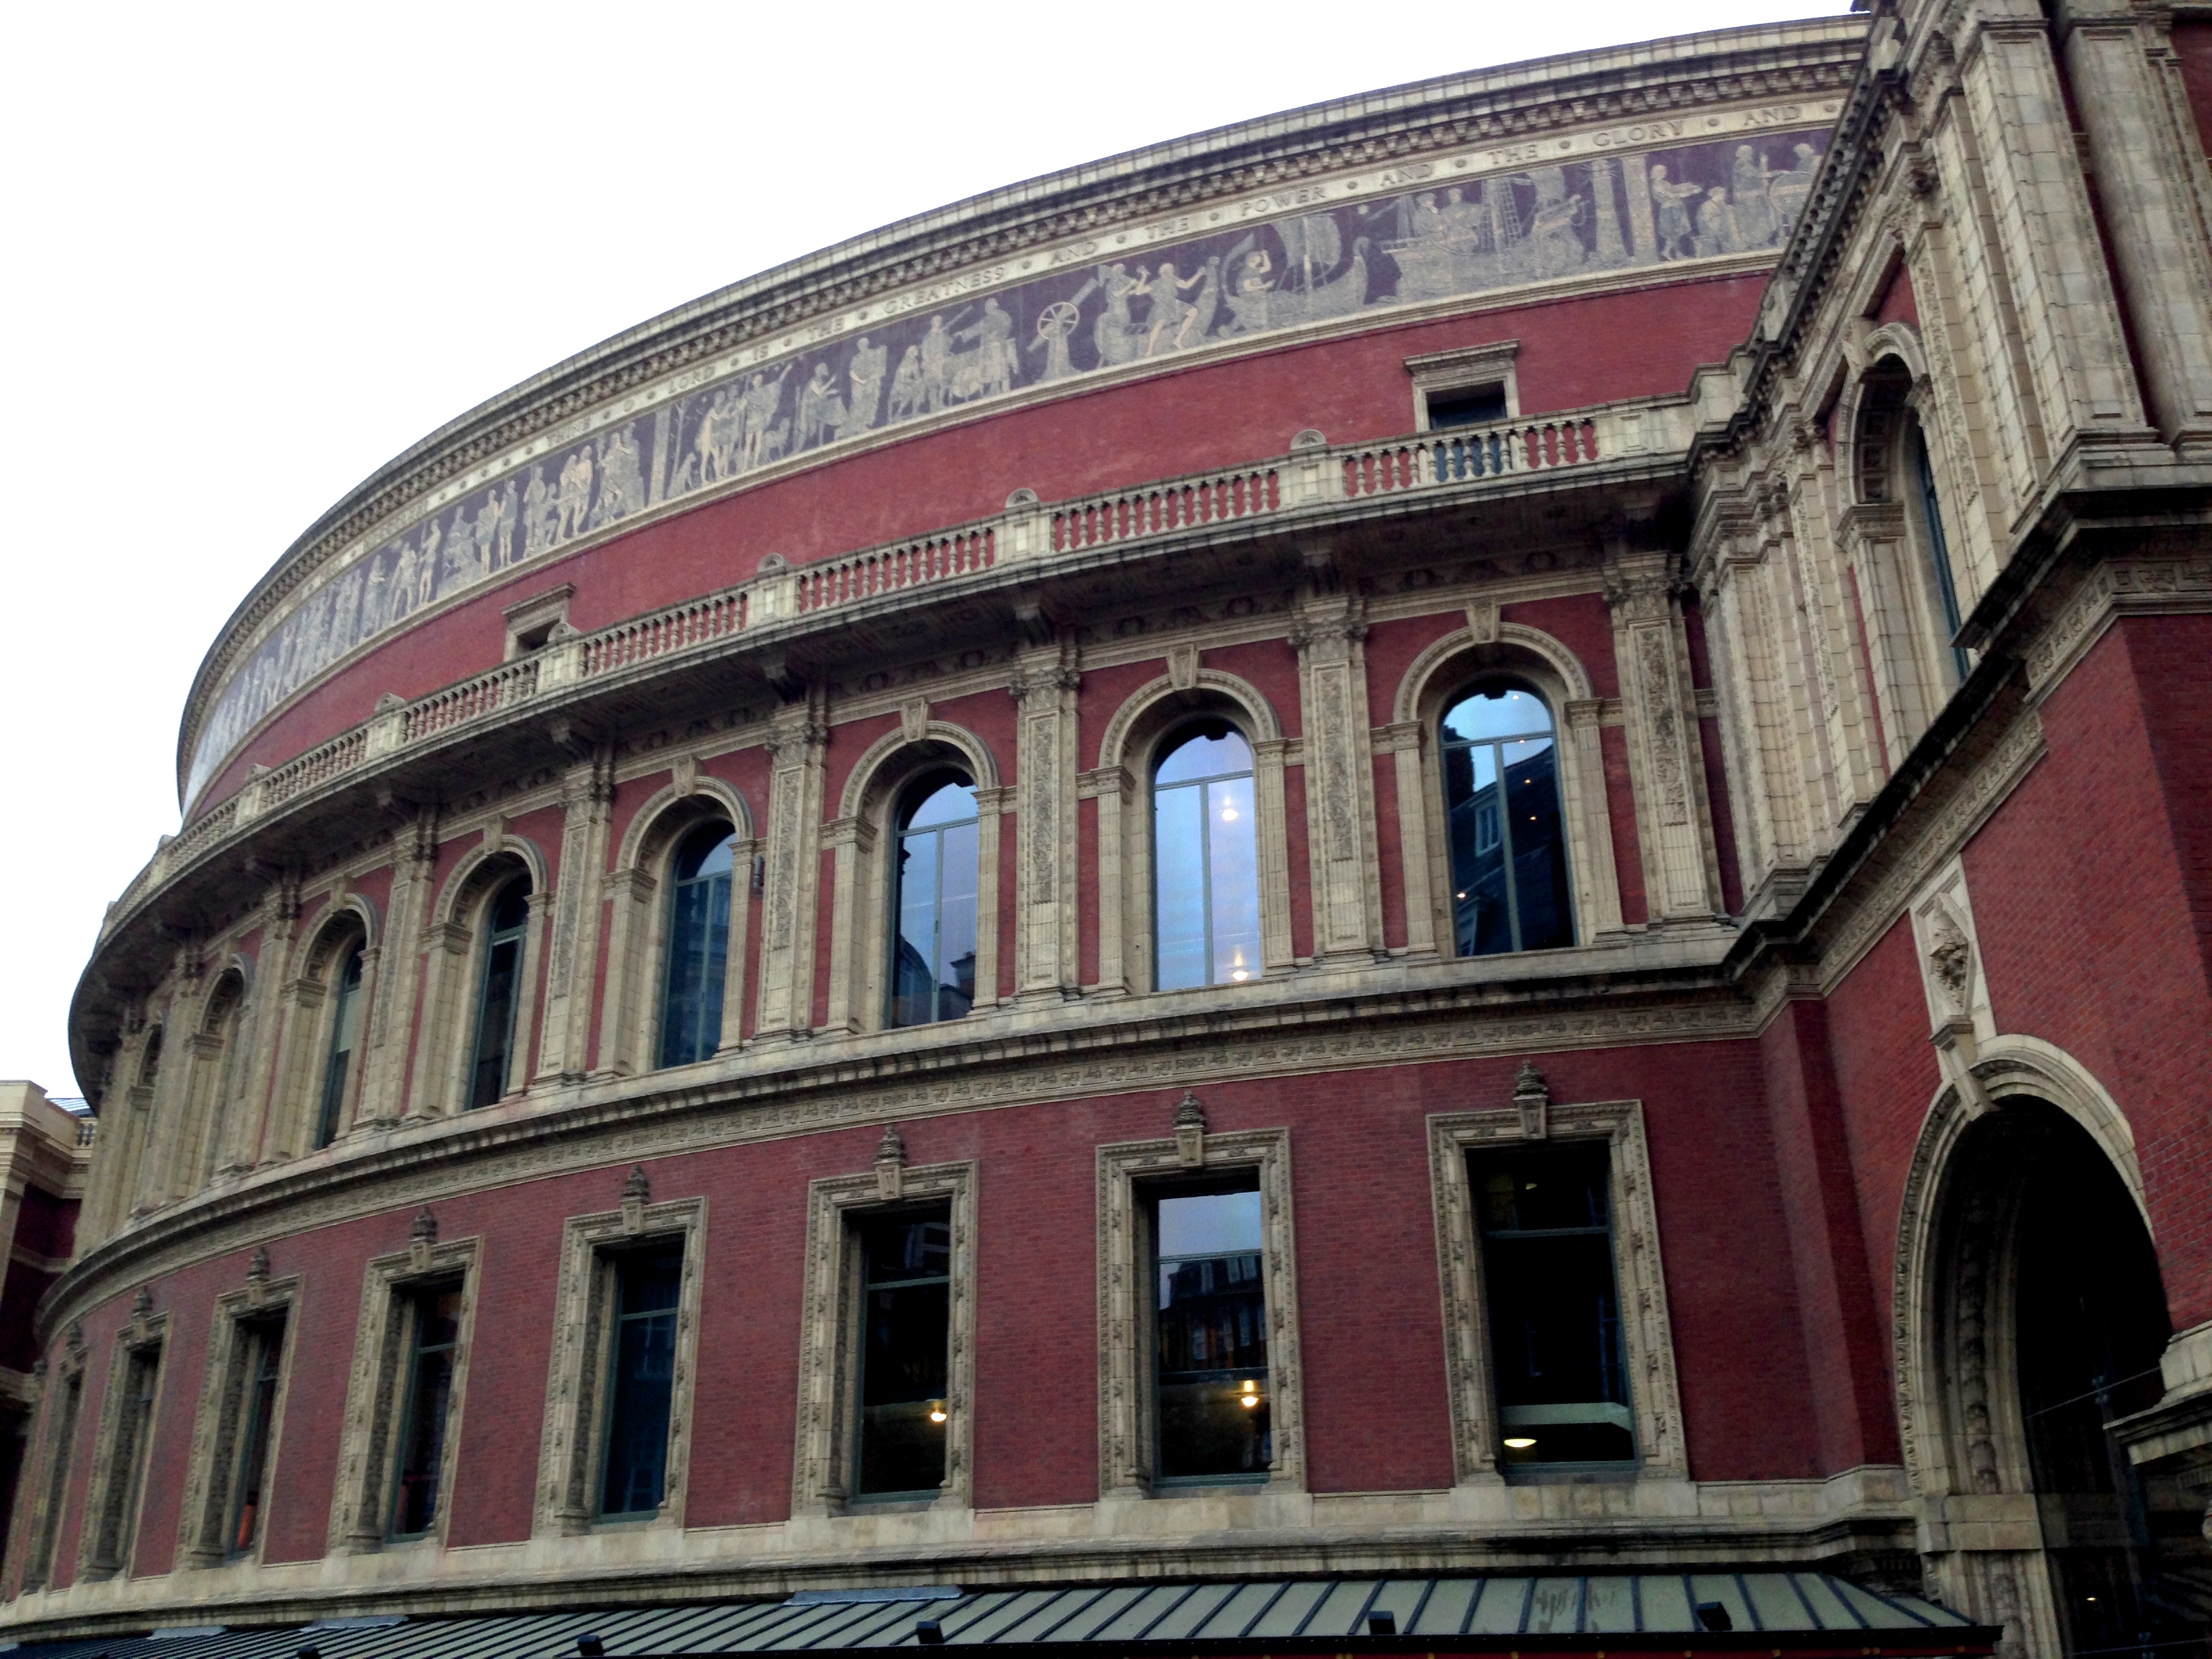
architecture, structure, building, opera house, landmark, facade, theatre, synagogue, tourist attraction